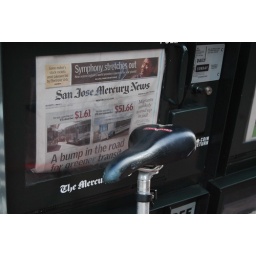
A bump in the road for green transit